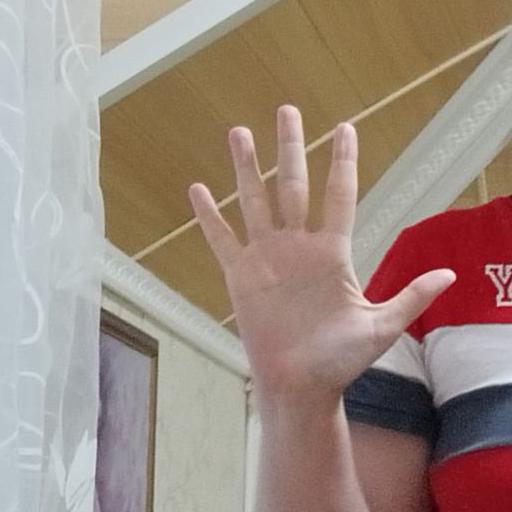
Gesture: palm